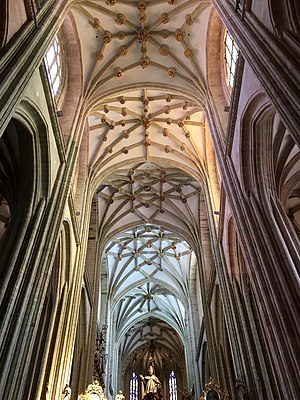
Katedralen i Astorga
Katedralens interiør.
Katedralen i Astorga er en romersk-katolsk kirke i Astorga, Spanien. Den blev erklæret for nationalt monument i 1931.